History of Vietnam

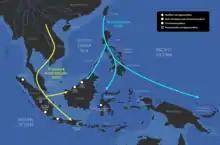
Proposed neolithic migration paths into Southeast Asia, with Austronesian peoples from the sea and Austroasiatic peoples from inland Mekong which supposed to take place around the third millennium BCE.

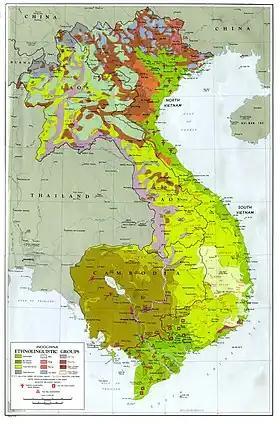
Ethnolinguistic map of Indochina, 1970

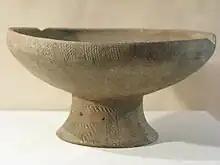
Pottery fruit tray of the Sa Huỳnh people.

Vietnam's modern demography consists of 54 different ethnicities belonging to five major ethnolinguistic families: Austronesian, Austroasiatic, Hmong-Mien, Kra-Dai, Sino-Tibetan. Among 54 groups, the majority ethnic group is the Vietic-speaking Kinh, alone comprising 85.32% of total population in the 2019 census. The rest is made up of 53 other ethnic groups. Vietnam's ethnic mosaic results from the peopling process in which various peoples came and settled the territory, leading to the modern state of Vietnam by many stages, often separated by thousands of years over a duration of tens of thousands of years. Vietnam's entire history, thus, is an embroidery of polyethnicity.